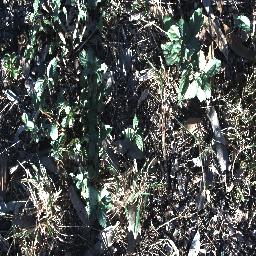
Label: snake_weed